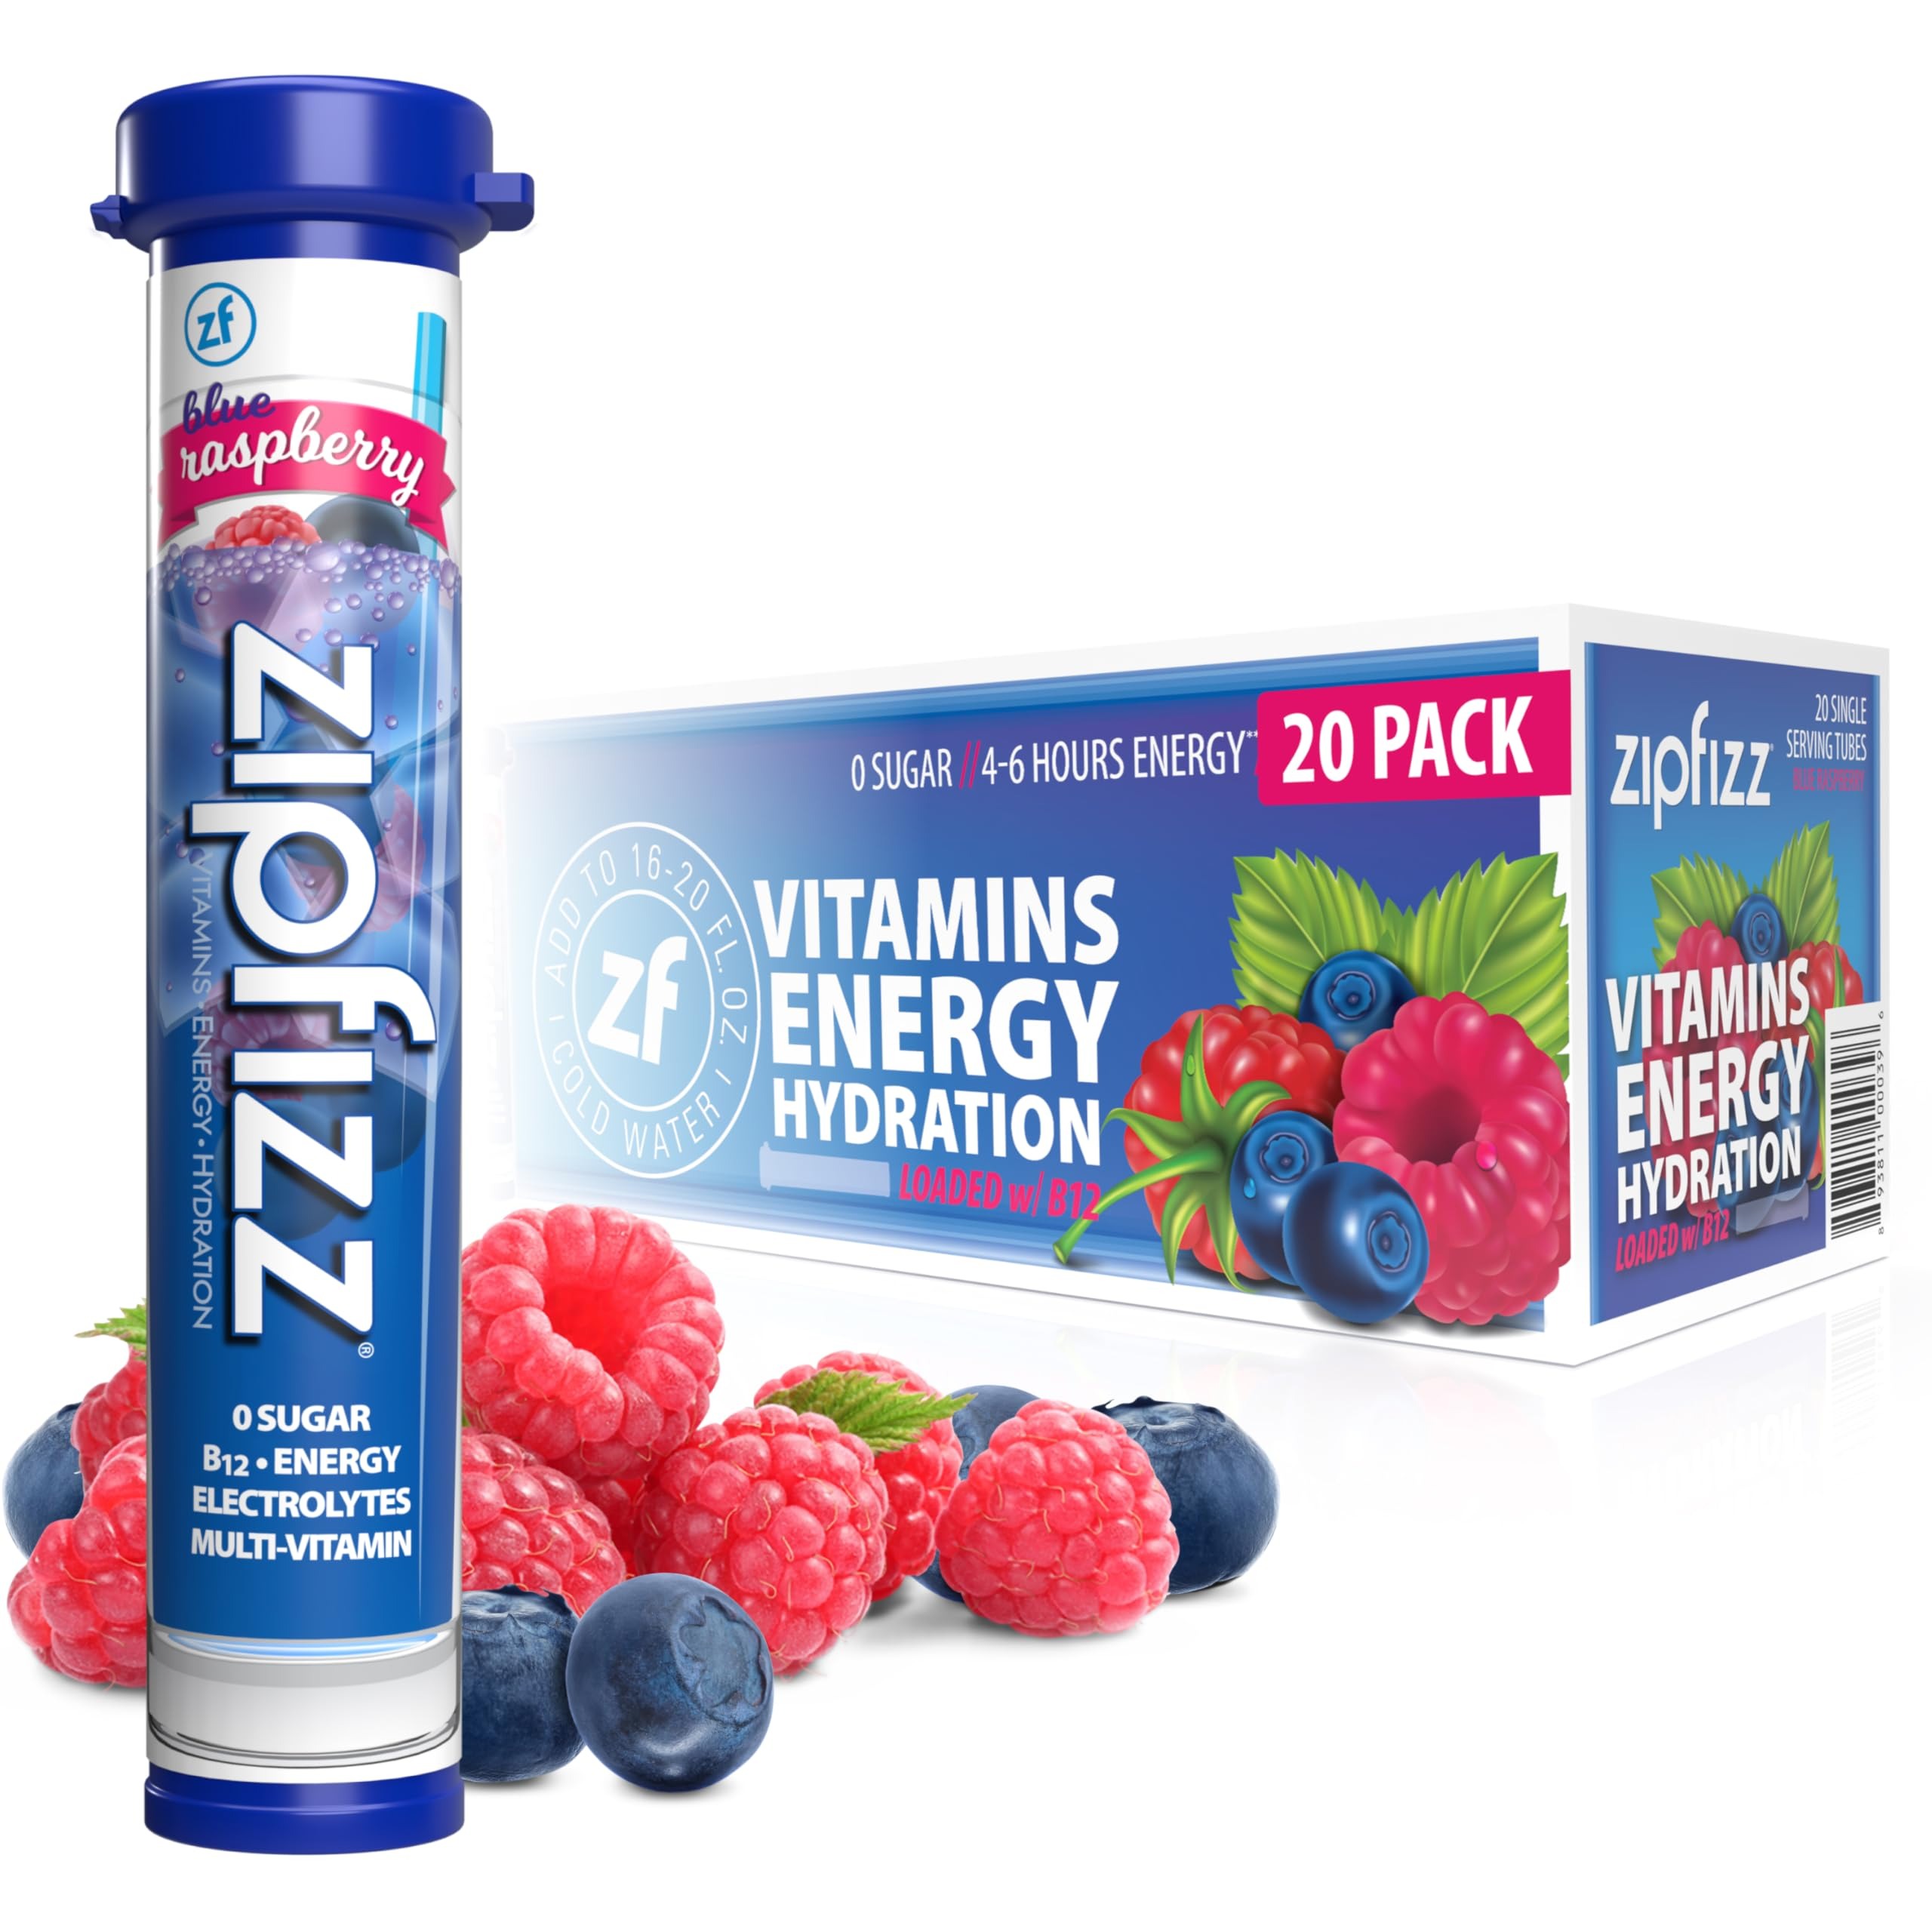
Item Name: Zipfizz Daily Energy Drink Powder, Blue Raspberry, 20 Pack | 3-in-1 Sustained Energy, Rapid Hydration, and Essential Vitamins | Sugar-Free | Electrolyte Powder | Contains Vitamin B-12 & Antioxidants
Bullet Point 1: 3-in-1 Daily Functional Beverage – Zipfizz Energy Drink Powder combines natural ingredients to deliver sustained energy, liquid electrolytes, and immunity support in one sugar-free, low-carb, and low-calorie daily bubbly beverage.
Bullet Point 2: Refreshing Blueberry Raspberry Flavor – Savor the perfect combination of sweet blueberries and tart raspberries for a perfectly sweet and summery taste. Simply add Zipfizz powder to 16-20 ounces of water or other non-carbonated beverage, shake, and enjoy!
Bullet Point 3: Packed with Vitamins and Natural Electrolytes – Our comprehensive formula contains 100% of recommended daily vitamins in two tubes, including 500mg of Vitamin C, 950mg of Potassium, 2500mcg of B12, and 105mg of Magnesium. Zero sugar, no artificial flavors or colors, no preservatives, and gluten free.
Bullet Point 4: Convenient and Portable for On-The-Go – From replacing your morning coffee to providing essential post-workout hydration and nutrients, Zipfizz’s single-serving hydration sticks are great for traveling and busy schedules.
Bullet Point 5: 100% Happiness Guarantee – We pride ourselves on using healthy, natural ingredients to deliver high-quality taste, nutrition, energy, and hydration. Whether you're an athlete pushing the boundaries of physical performance, a professional striving for success, or a student pursuing academic excellence, Zipfizz is your trusted companion on the journey to greatness.
Value: 7.8
Unit: Ounce

Price: 27.6